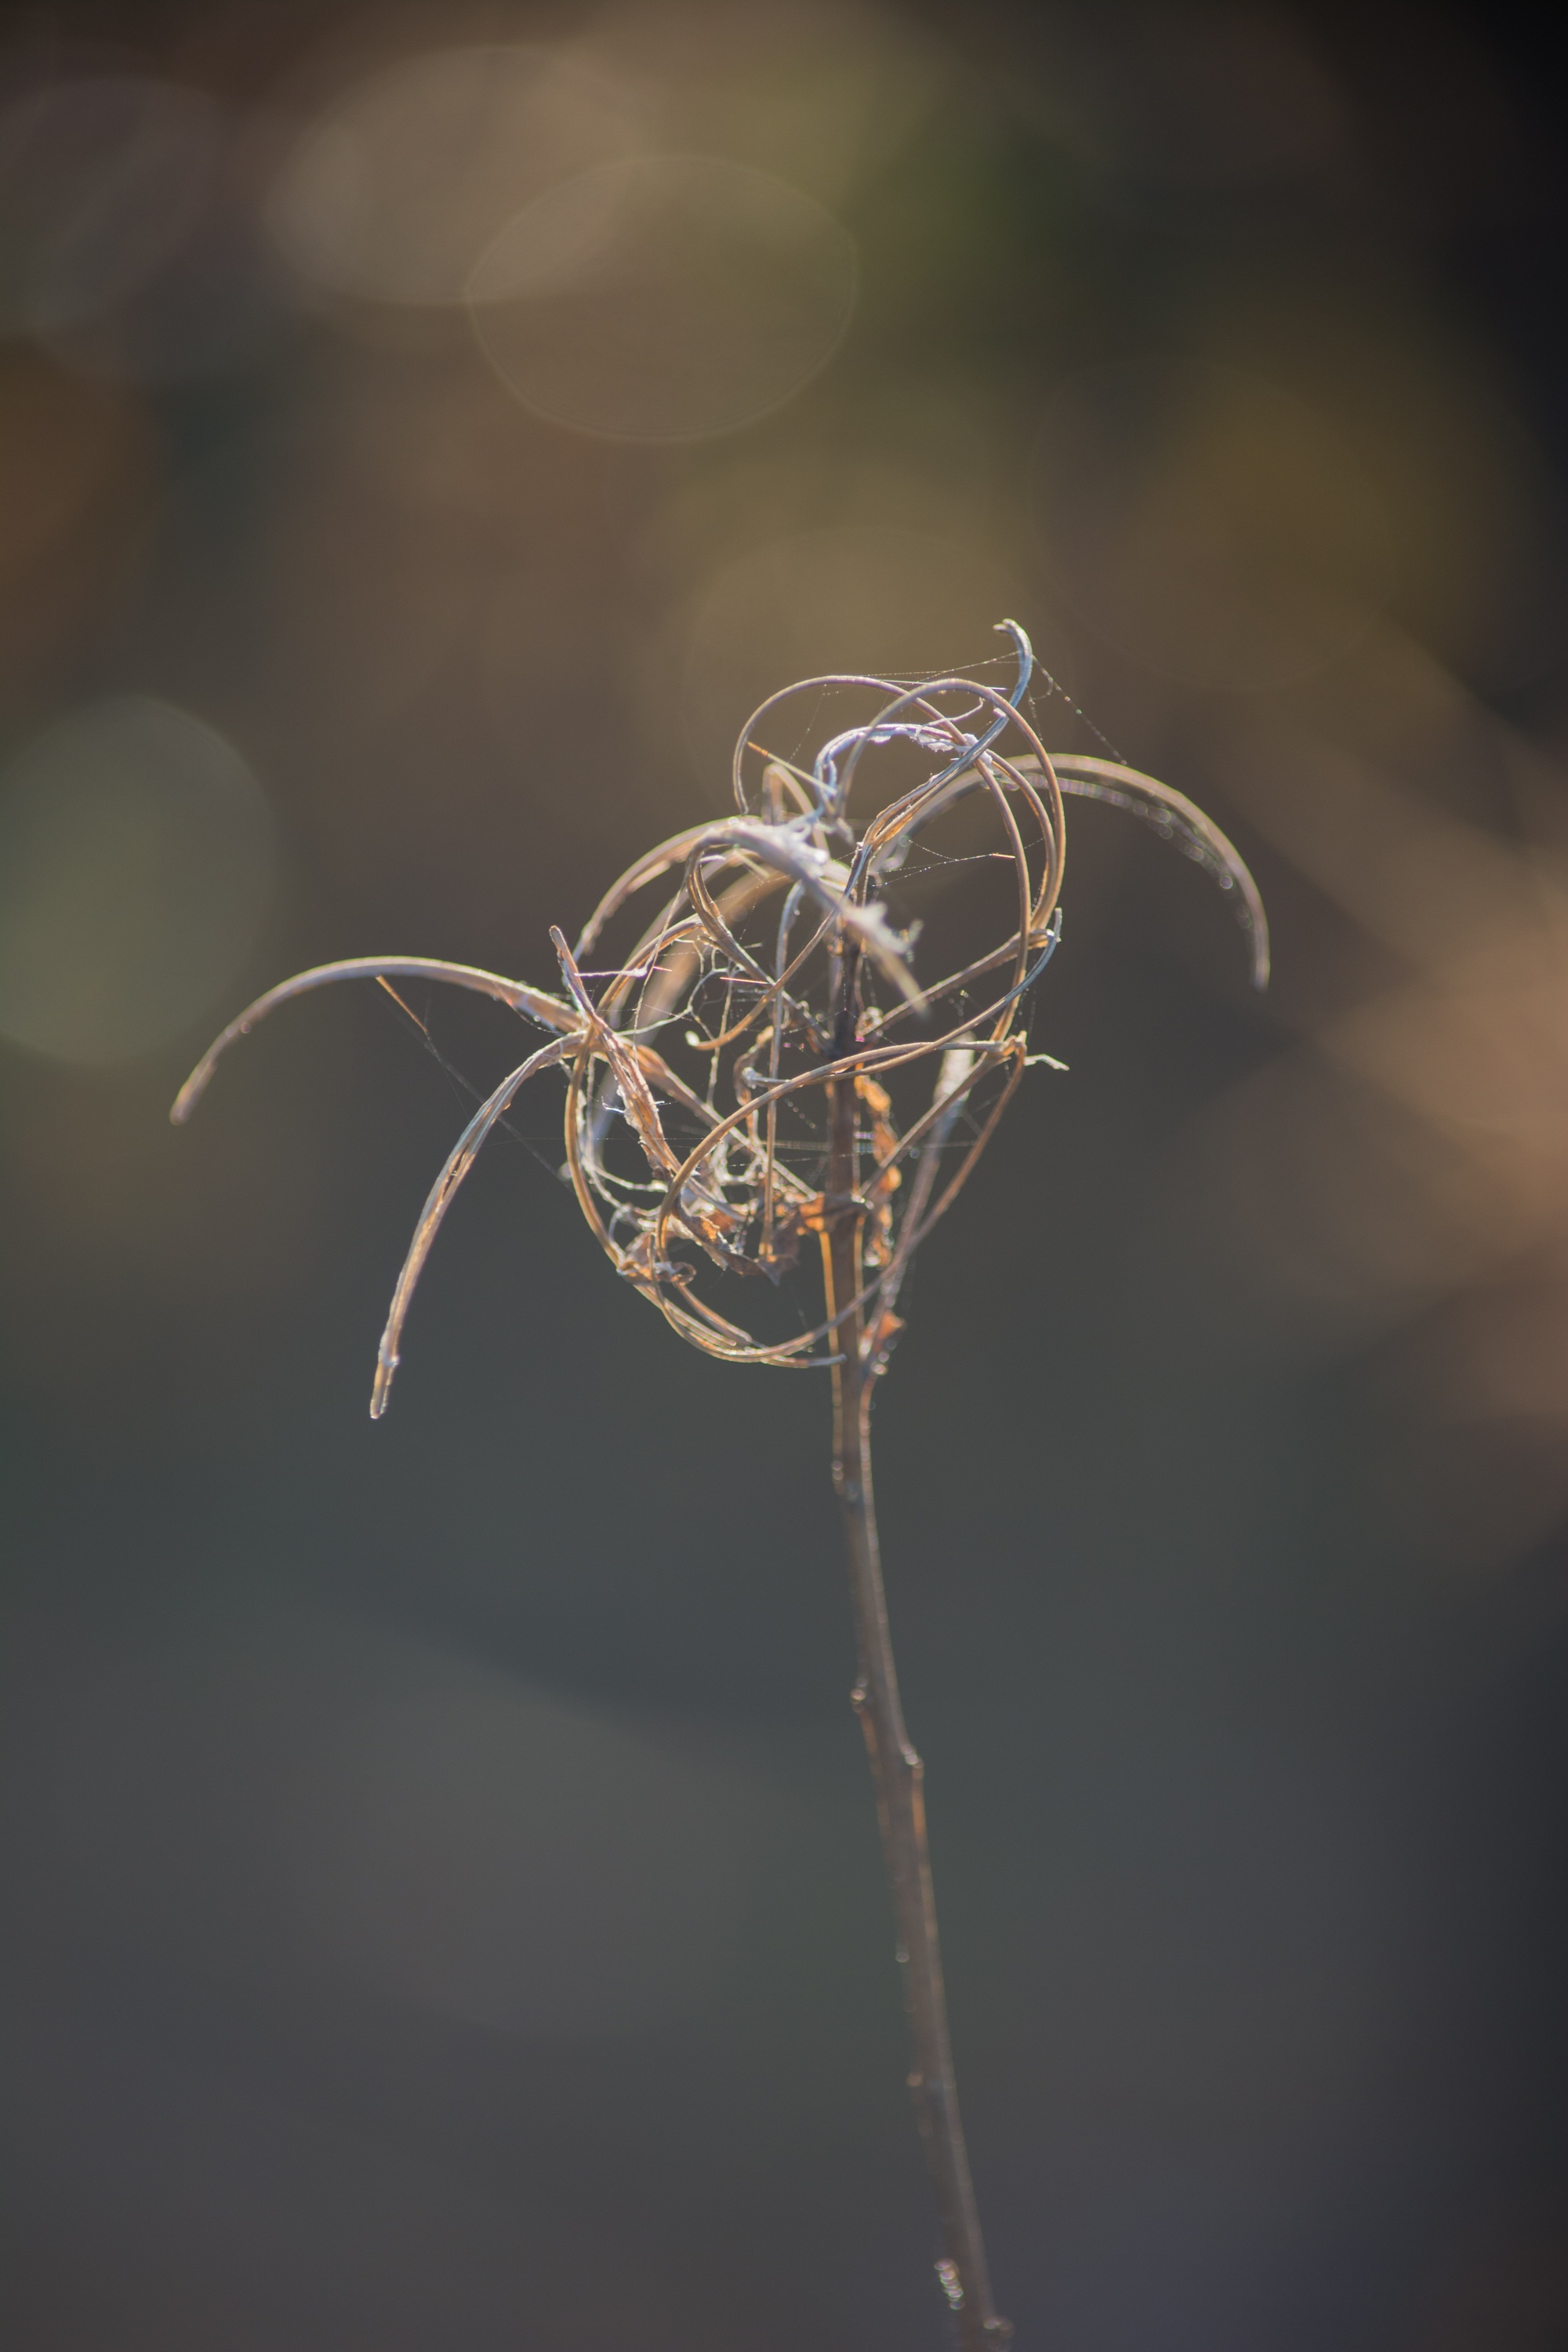
landscape, nature, grass, outdoor, branch, light, plant, field, photography, countryside, sunlight, leaf, flower, rural, reflection, natural, darkness, garden, flora, season, close up, macro photography, earthy, plant stem